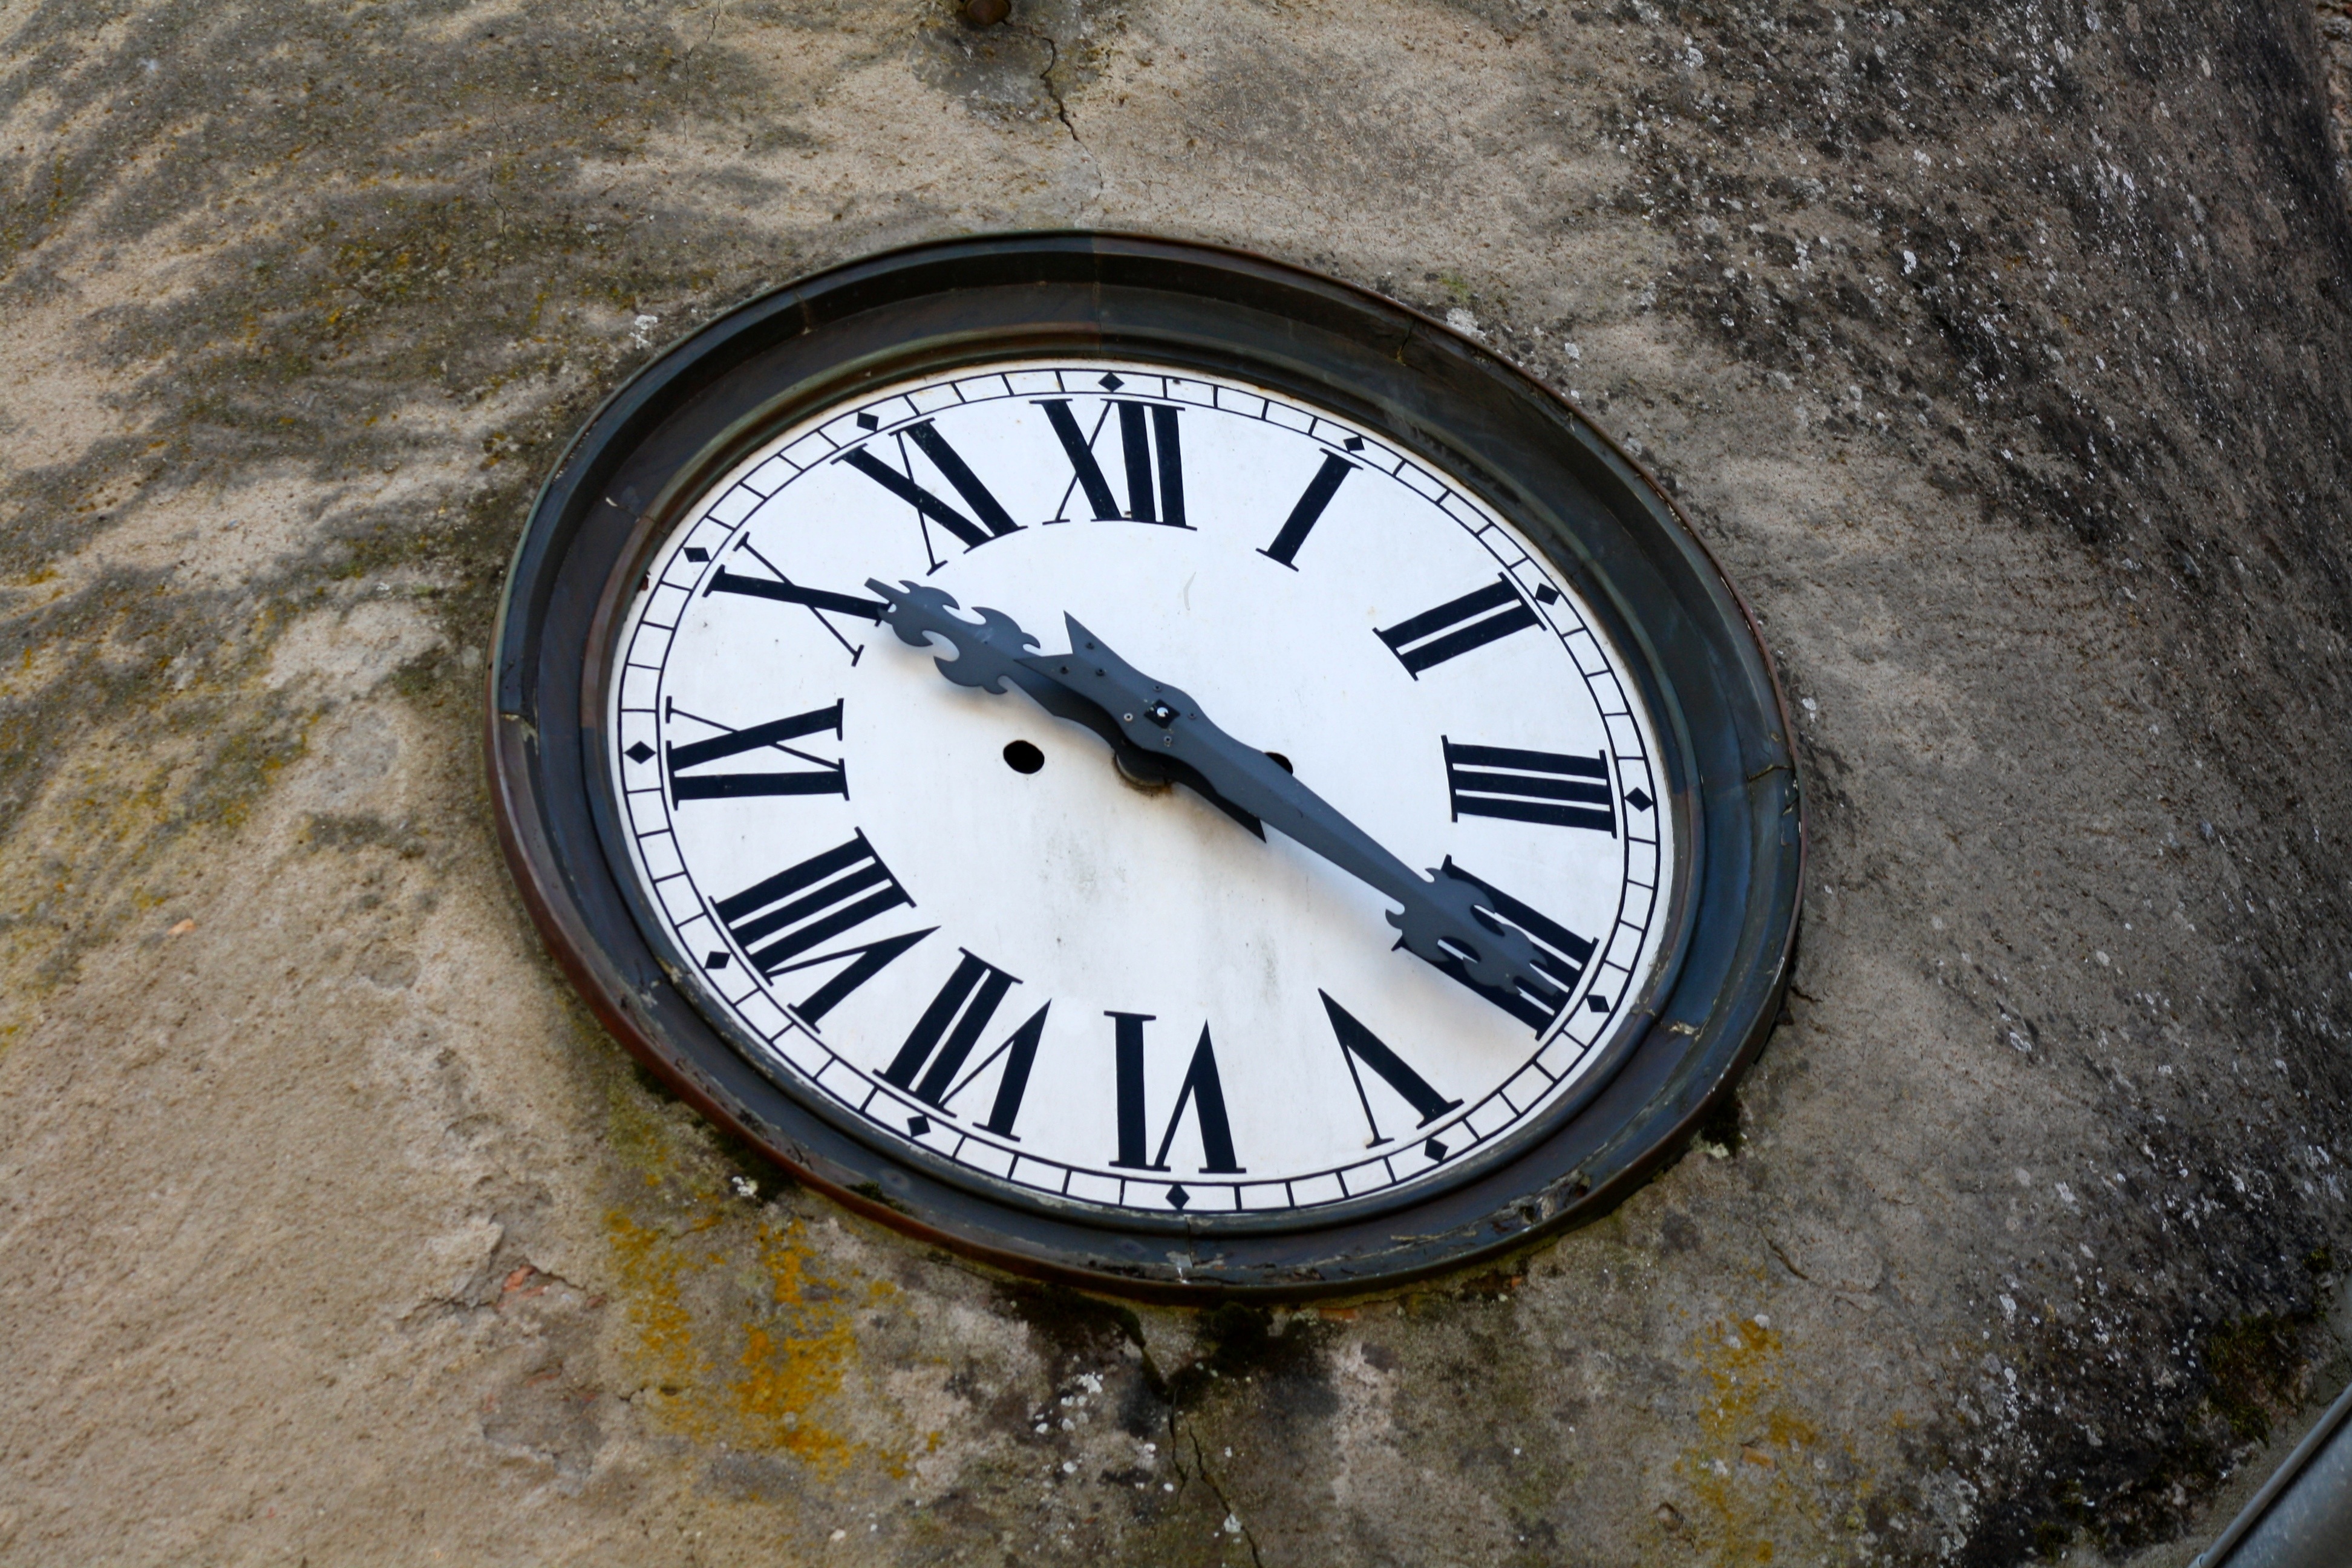
hand, wheel, clock, blue, clock roman numerals, building clock, time ten twenty, large clock face